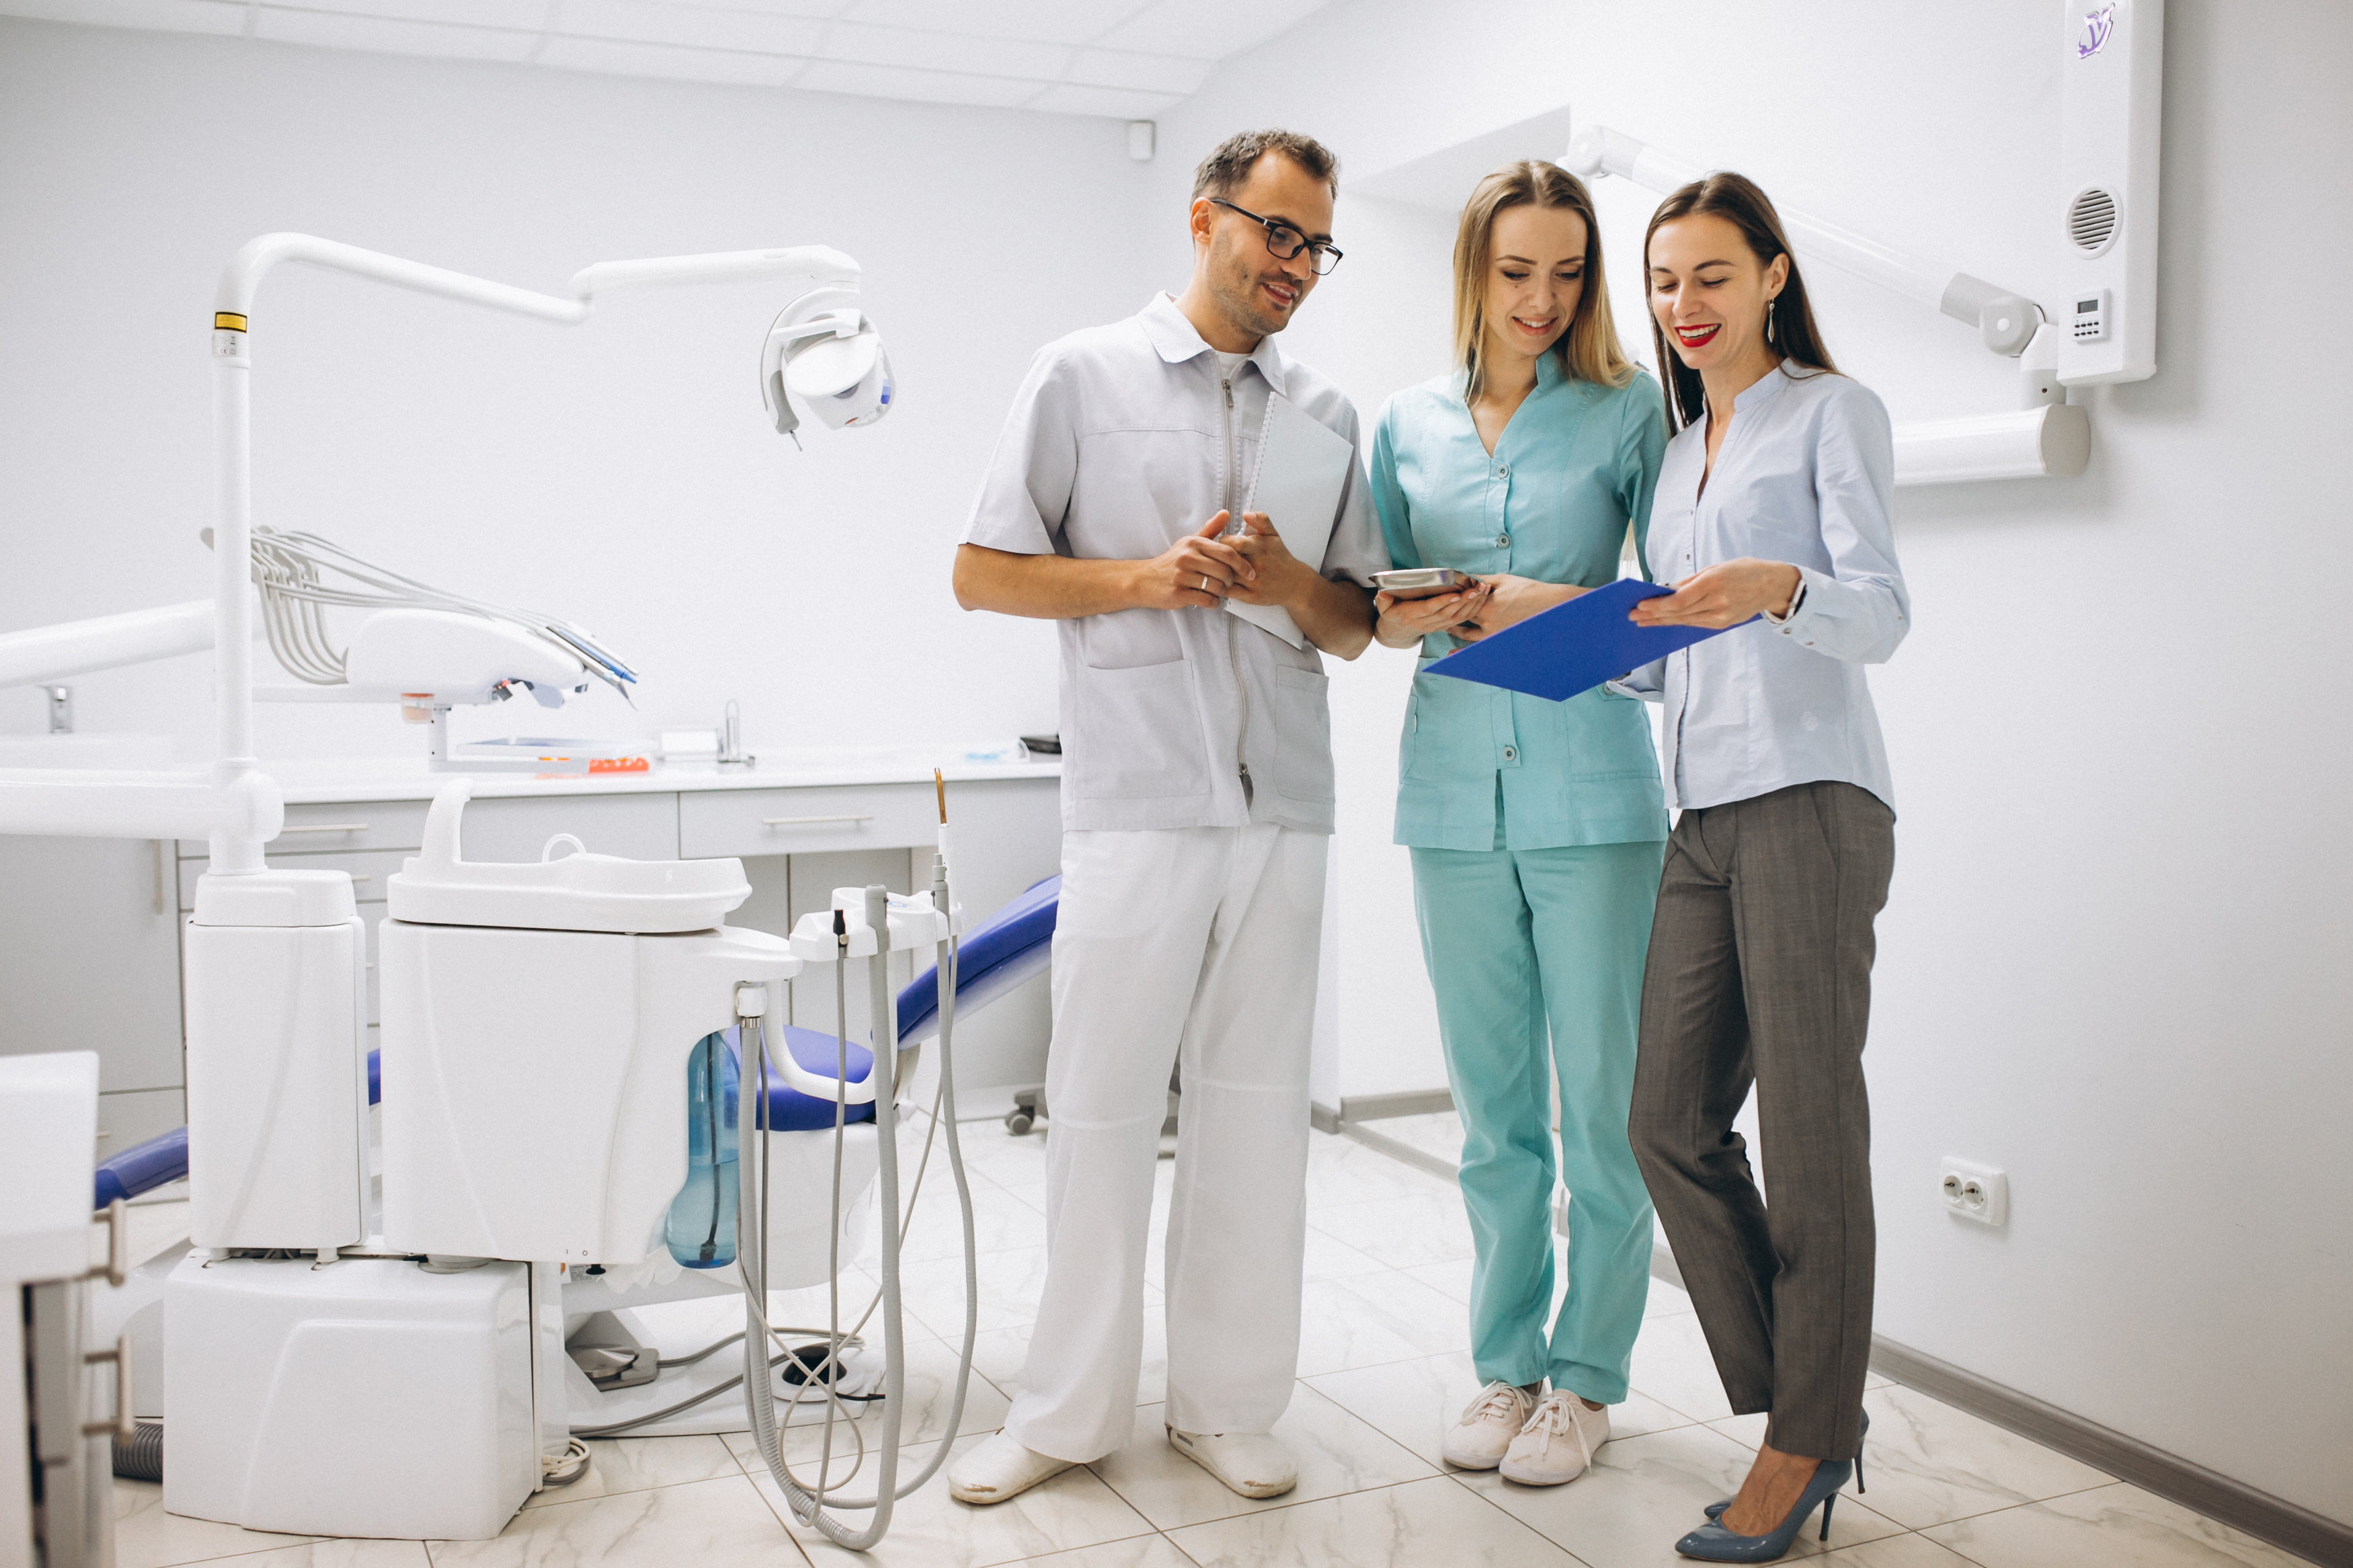
dentist, dentistry, smile, patient, white, dental, young, female, teeth, clinic, woman, medical, treatment, whitening, care, health, professional, orthodontic, hygiene, equipment, happy, girl, team, group, portrait, adult, face, mouth, doctor, clean, background, health care, visit, tool, collegue, oral, beautiful, perfect, procedure, people, office, caucasian, pretty, fresh, attractive, lifestyle, fun, looking, thinking, smiling, hospital, medical equipment, service, medical assistant, medicine, physician, nursing, nurse